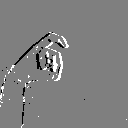
ASL letter: x